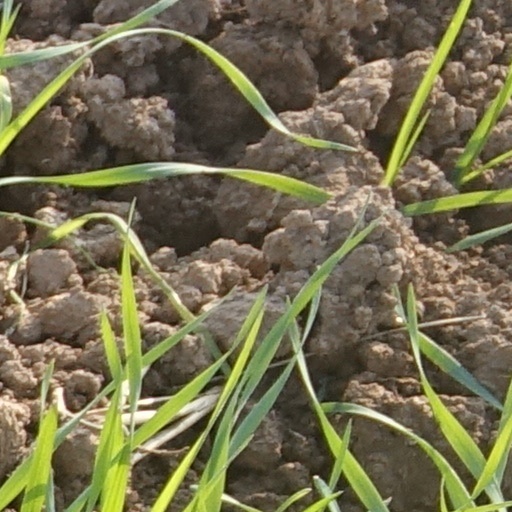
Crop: wheat